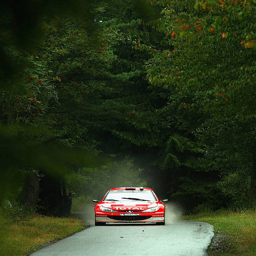
person drives automobile model during day .